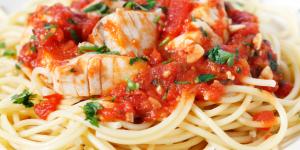
pasta con salsa de pimientos